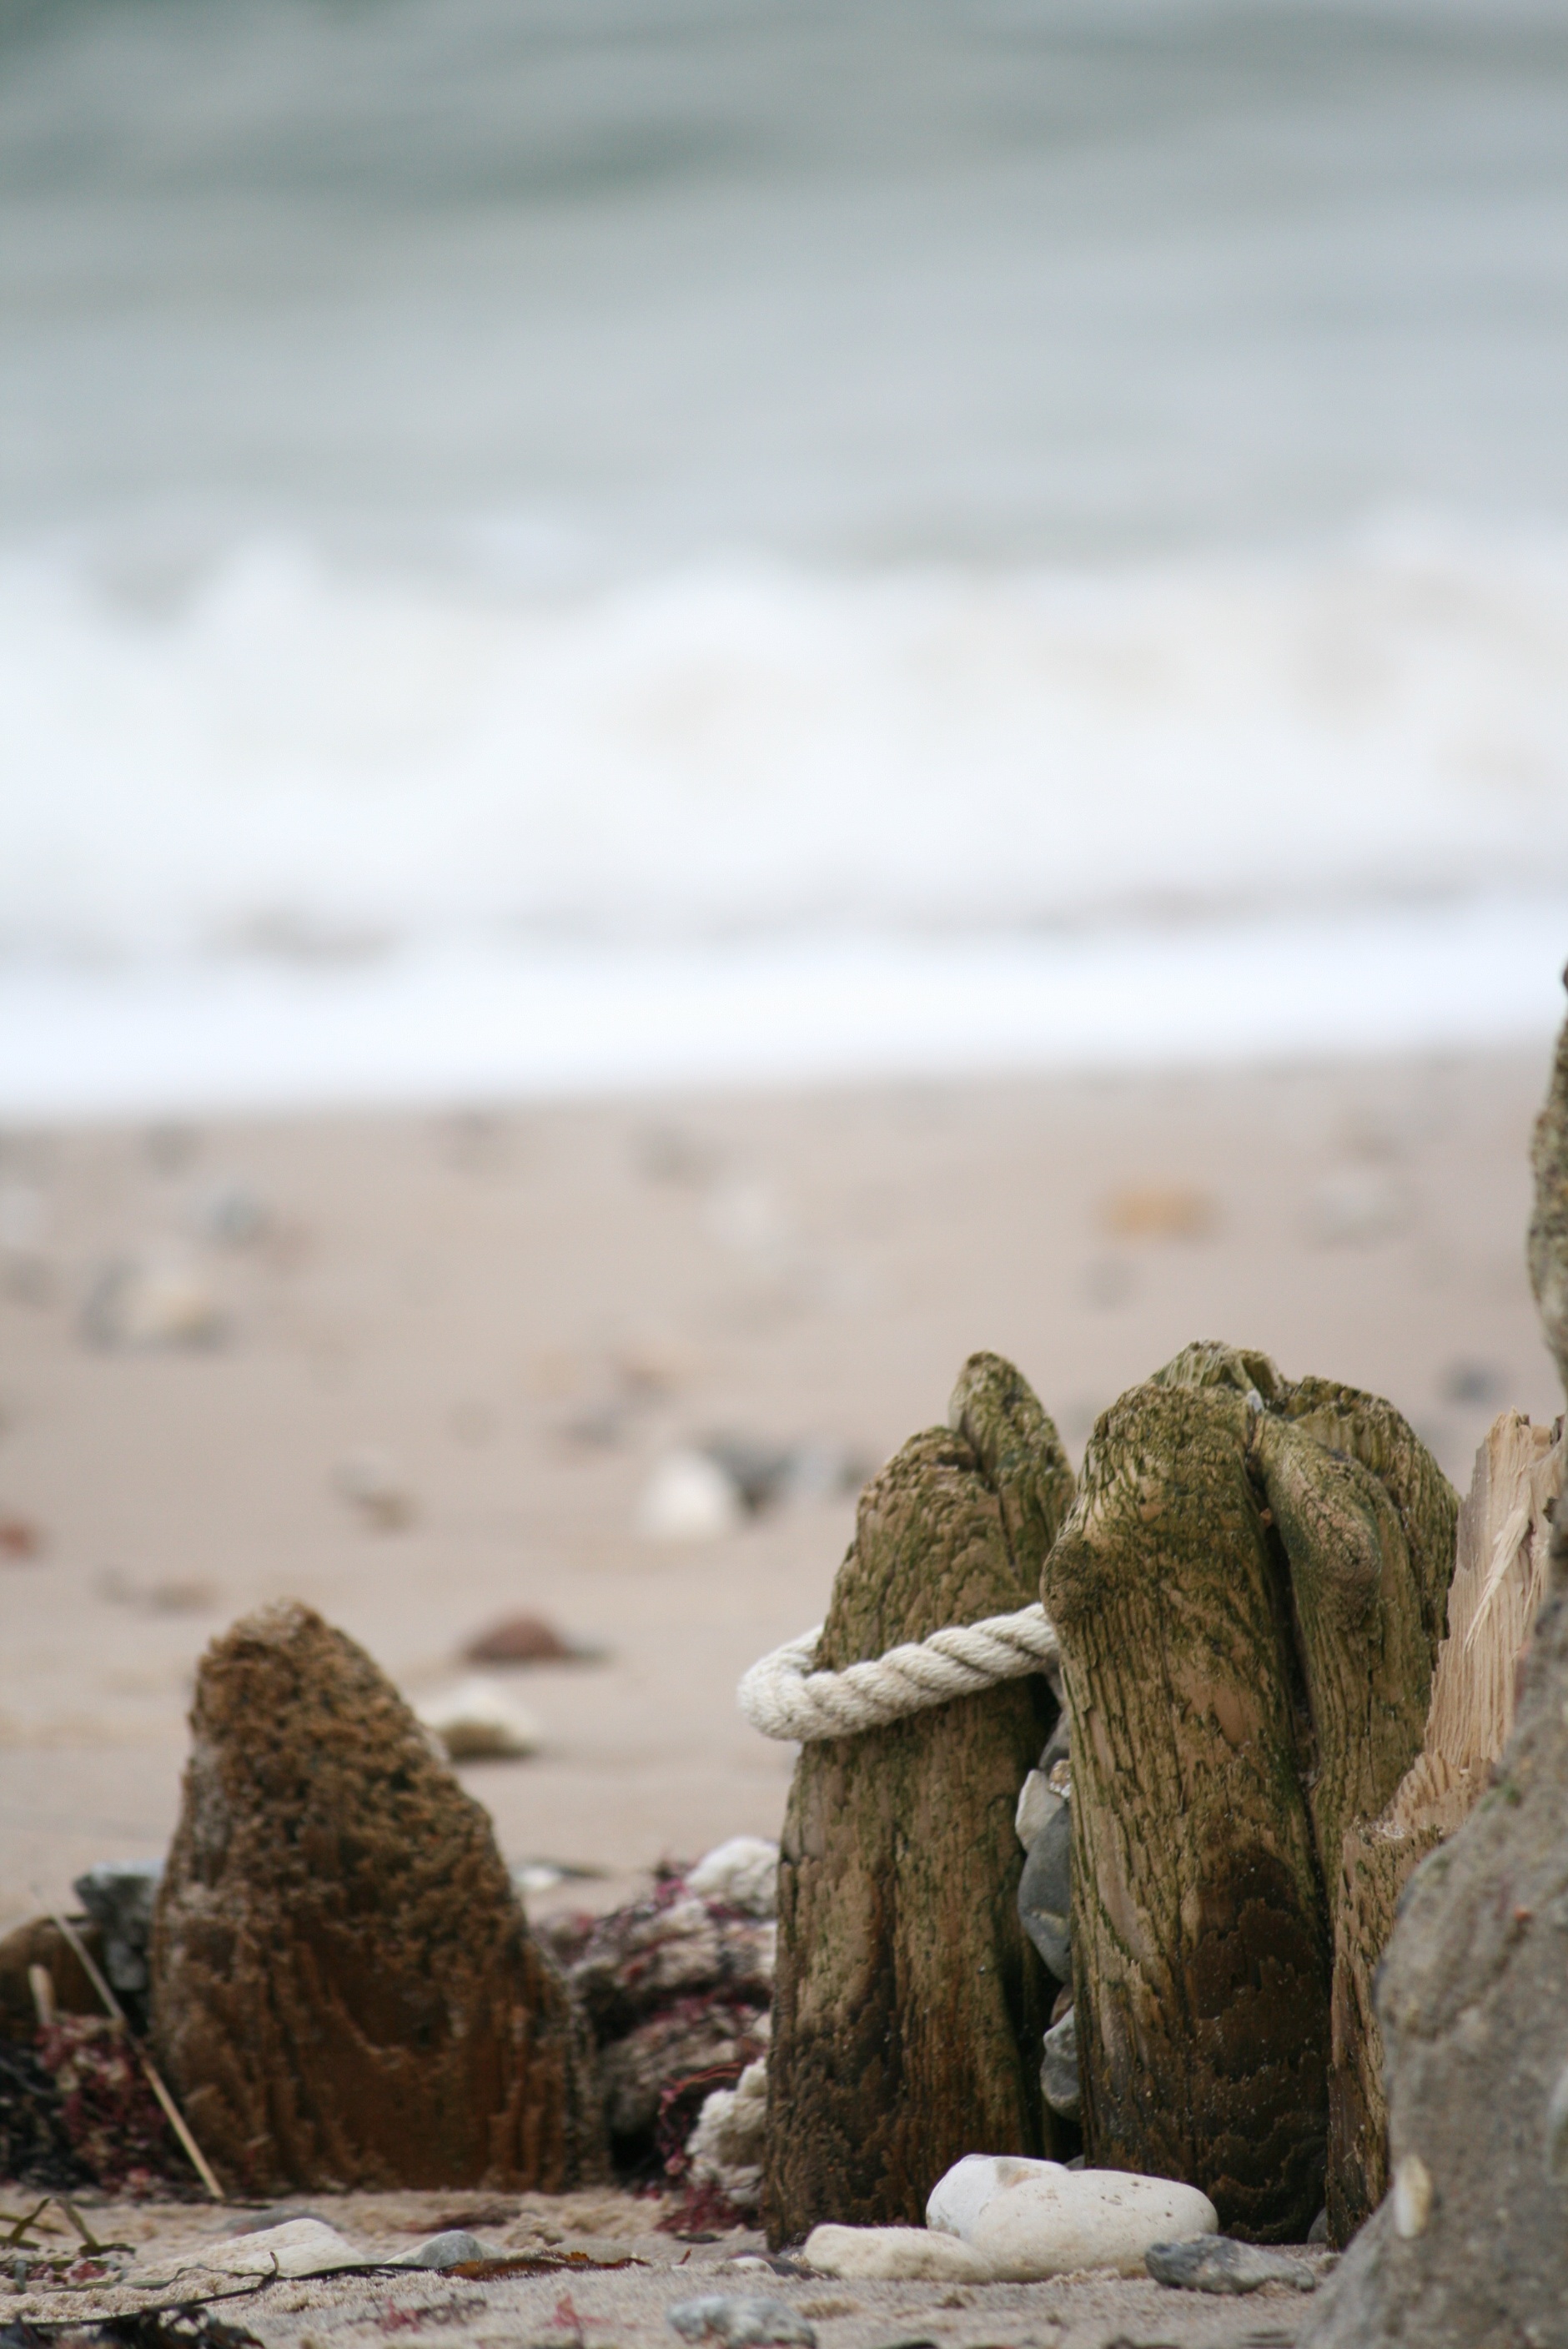
beach, sea, coast, water, nature, sand, rock, ocean, rope, shore, wildlife, idyllic, relax, seascape, seashore, material, beach sand